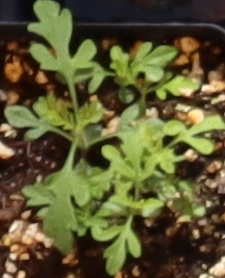
Label: Ragweed